Dharma Mittra

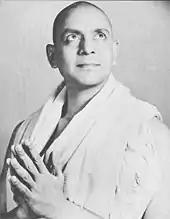
Mittra's guru, Swami Kailashananda

Dharma Mittra was born on May 14, 1939, in Pirapora, Minas Gerais, Brazil. He started studying Yoga in 1958. In 1964, he left the Brazilian Air Force and moved to New York City, to study under his new guru, Swami Kailashananda, known in America as Yogi Gupta. After intensive study of Ashtanga and Karma Yoga, in 1966 he was accepted and initiated as a "sannyasi" (one who renounces the world in order to realize God). Dharma began teaching in 1967, after spending a decade as a full-time yogi and "brahmachari" (a celibate religious student who lives with his teacher and devotes himself to the practice of spiritual disciplines). A celebrated teacher at his guru's ashram, he left in 1975 and founded the Dharma Yoga Center in New York City. He is director of the Dharma Yoga Center in New York City.